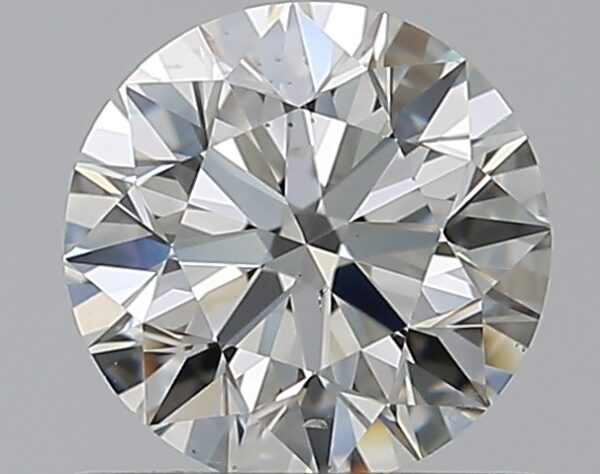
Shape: round
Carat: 0.65
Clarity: SI1
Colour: J
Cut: EX
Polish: EX
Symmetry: EX
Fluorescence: F
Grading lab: GIA
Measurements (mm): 5.49 x 5.52 x 3.45